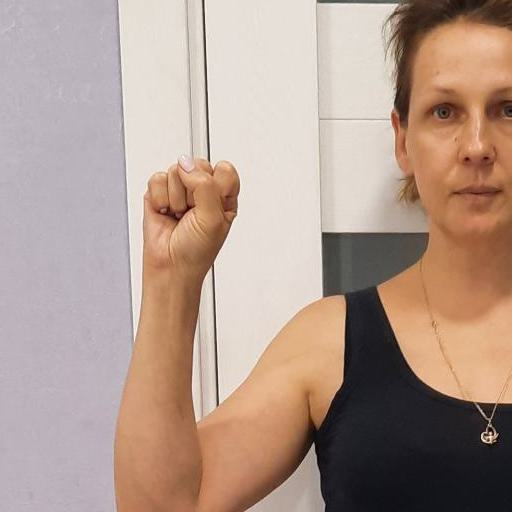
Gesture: fist